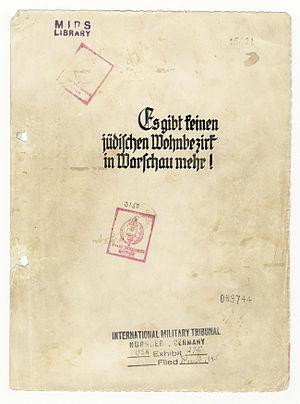
Jürgen Stroop est un SS-Gruppenführer allemand de la Seconde Guerre mondiale, né le 26 septembre 1895 à Detmold et mort le 6 mars 1952 à Varsovie. Il a notamment été le commandant des troupes allemandes lors de la destruction du ghetto de Varsovie en 1943. Jugé pour crime contre l'humanité, il a été exécuté à Varsovie en 1952.
L'histoire des Juifs d'Europe remonte à plus de 2000 ans. Ils ont connu des périodes fastes, par exemple sous les Omeyyades de Cordoue au Xᵉ siècle ou en Champagne au XIᵉ siècle quand Rachi commentant le Talmud mérite d'être qualifié de « tout premier intellectuel français » ou sous les Jagellons de Pologne au XVIᵉ siècle. Conservateurs du texte hébraïque de la Bible, ils ont joué un grand rôle culturel et économique tout au long de l'histoire mais ont connu des persécutions et des accusations calomnieuses en Europe occidentale au Moyen Âge puis ont été expulsés d'Angleterre, de France et enfin d'Espagne. L'émancipation des Juifs lors de la Révolution française leur permet d'accéder à la pleine citoyenneté dans de nombreux pays européens au XIXᵉ siècle et le judaïsme se fractionne alors en multiples courants des plus orthodoxes aux plus assimilés.
Le rapport Stroop est un rapport officiel de soixante-quinze pages écrit en mai 1943 par Jürgen Stroop, membre de la Waffen-SS et commandant des forces allemandes qui liquidèrent le ghetto de Varsovie. Il rapporte la suppression de l’insurrection du ghetto de Varsovie. Initialement titré « Le quartier juif de Varsovie n’existe plus ! », il est communément appelé « Rapport Stroop ».